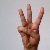
The image shows a hand gesture representing the letter 'W' in Indian Sign Language.